Reactions to the Deepwater Horizon oil spill

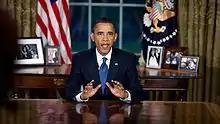
President Obama speaking in the Oval Office about the spill

On 30 April 2010, President Barack Obama ordered the federal government to delay issuing new offshore drilling leases until a thorough review determined whether more safety systems were needed and authorized teams to investigate 29 oil rigs in the Gulf in an effort to determine the cause of the disaster. That same day he announced that he had dispatched the Secretaries of the Department of Interior and Homeland Security, as well as the EPA Administrator and NOAA to the Gulf Coast to assess the disaster.